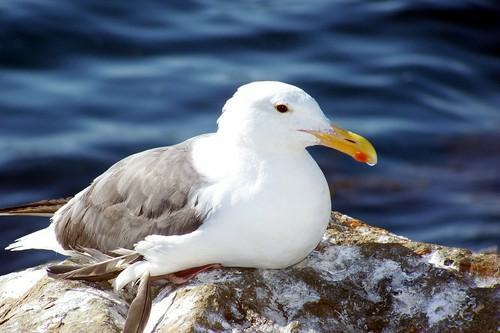
A photo of a slaty backed gull